Zlatan Ibrahimović

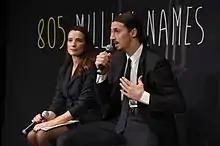
An ambassador for the United Nations World Food Programme, Ibrahimović appears at the global awareness campaign "805 million names" launch with its founder Marina Catena in 2015.

In November 2019, Ibrahimović bought a 23.5% stake in Stockholm-based club Hammarby, who were the rivals of the striker's boyhood team, Malmö FF. In a statement, Ibrahimović expressed his admiration for the club and its fans, and how he was excited for the opportunity to support "one of the most interesting and influential clubs in Sweden." However, this investment decision infuriated many fans of Malmö who considered it a betrayal, and they vandalized his bronze statue and set it ablaze. Ibrahimović responded to the incident by claiming that the decision had nothing to do with where he began his career.